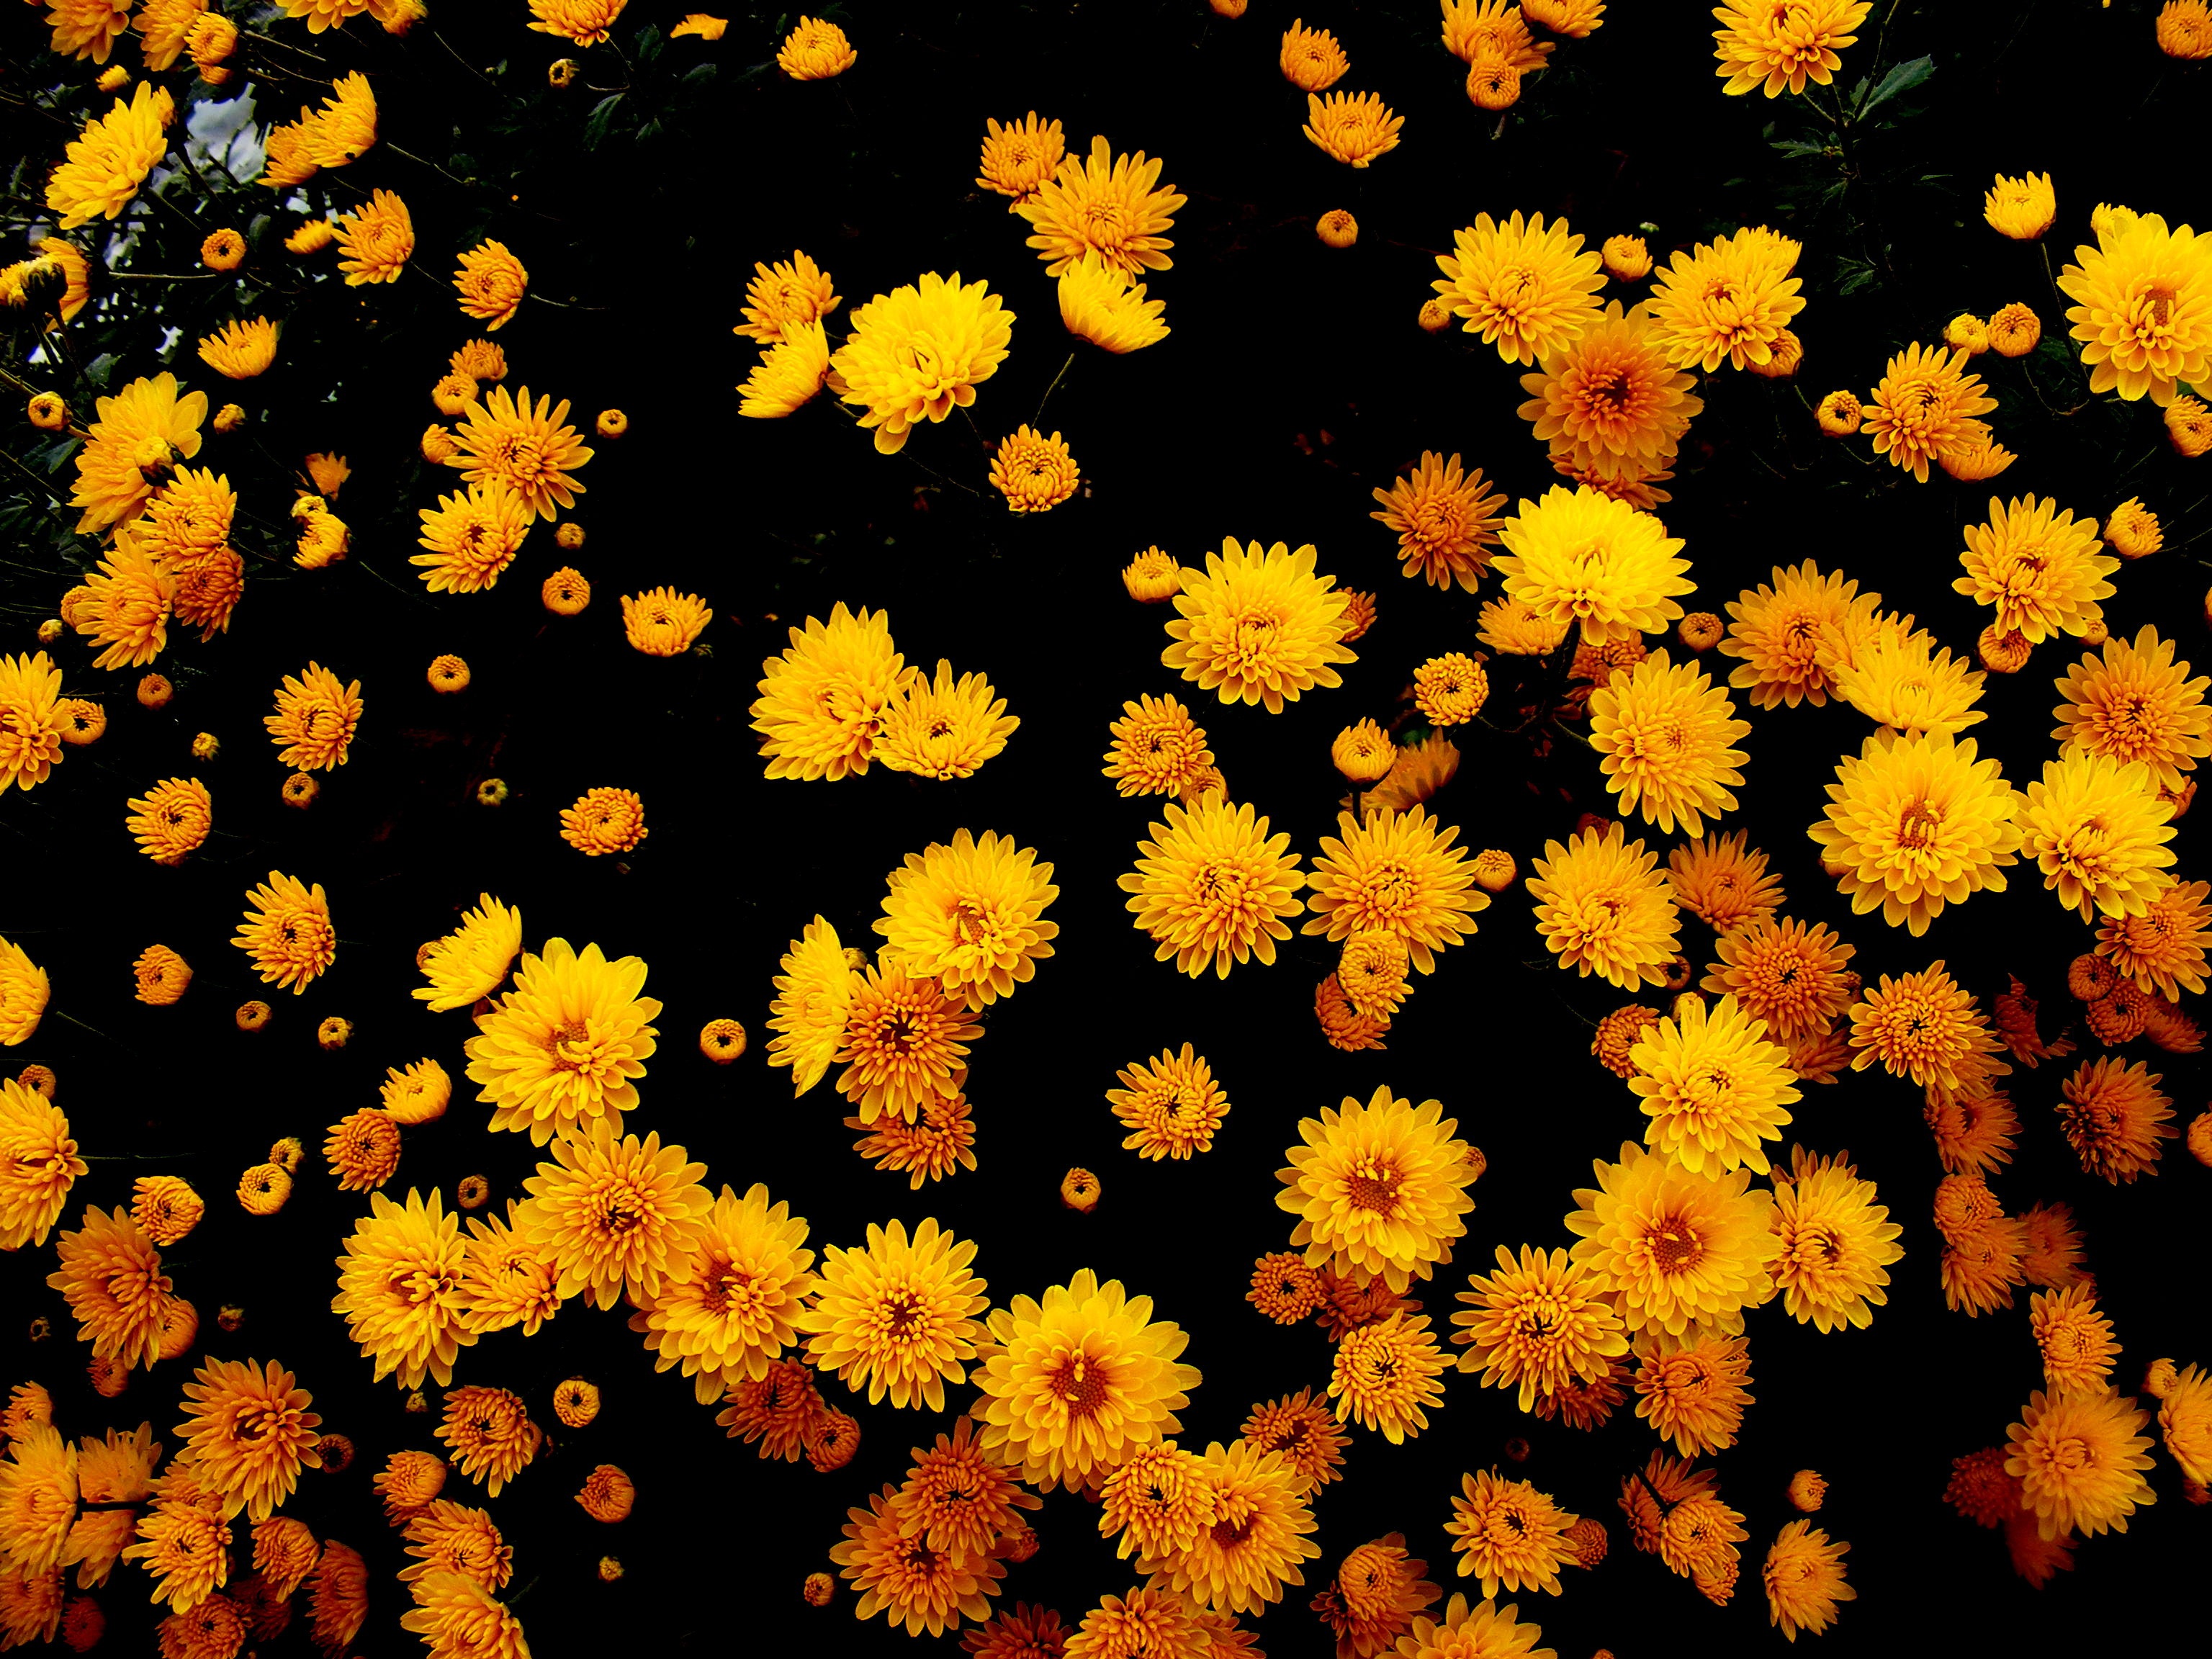
nature, branch, plant, sunlight, leaf, flower, petal, pattern, pollen, autumn, botany, yellow, flora, plants, flowers, macro photography, chrysanthemums, flowering plant, daisy family, computer wallpaper, land plant, chrysanths